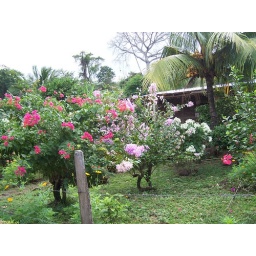
Flowers around a home along the road to Merida